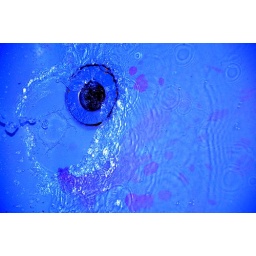
Wine stains in the blue bath tub